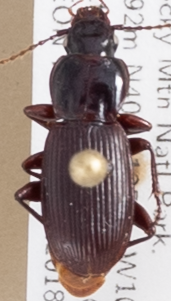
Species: Pterostichus restrictus
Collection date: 2018-08-06
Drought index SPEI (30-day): -0.23
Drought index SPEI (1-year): -1.082
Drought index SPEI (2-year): -0.46